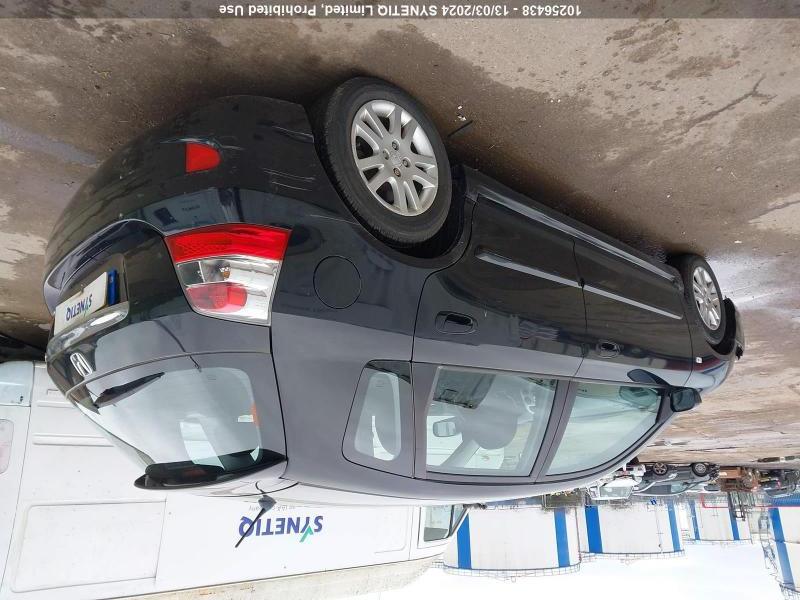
Aucun dommage détecté.
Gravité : aucun